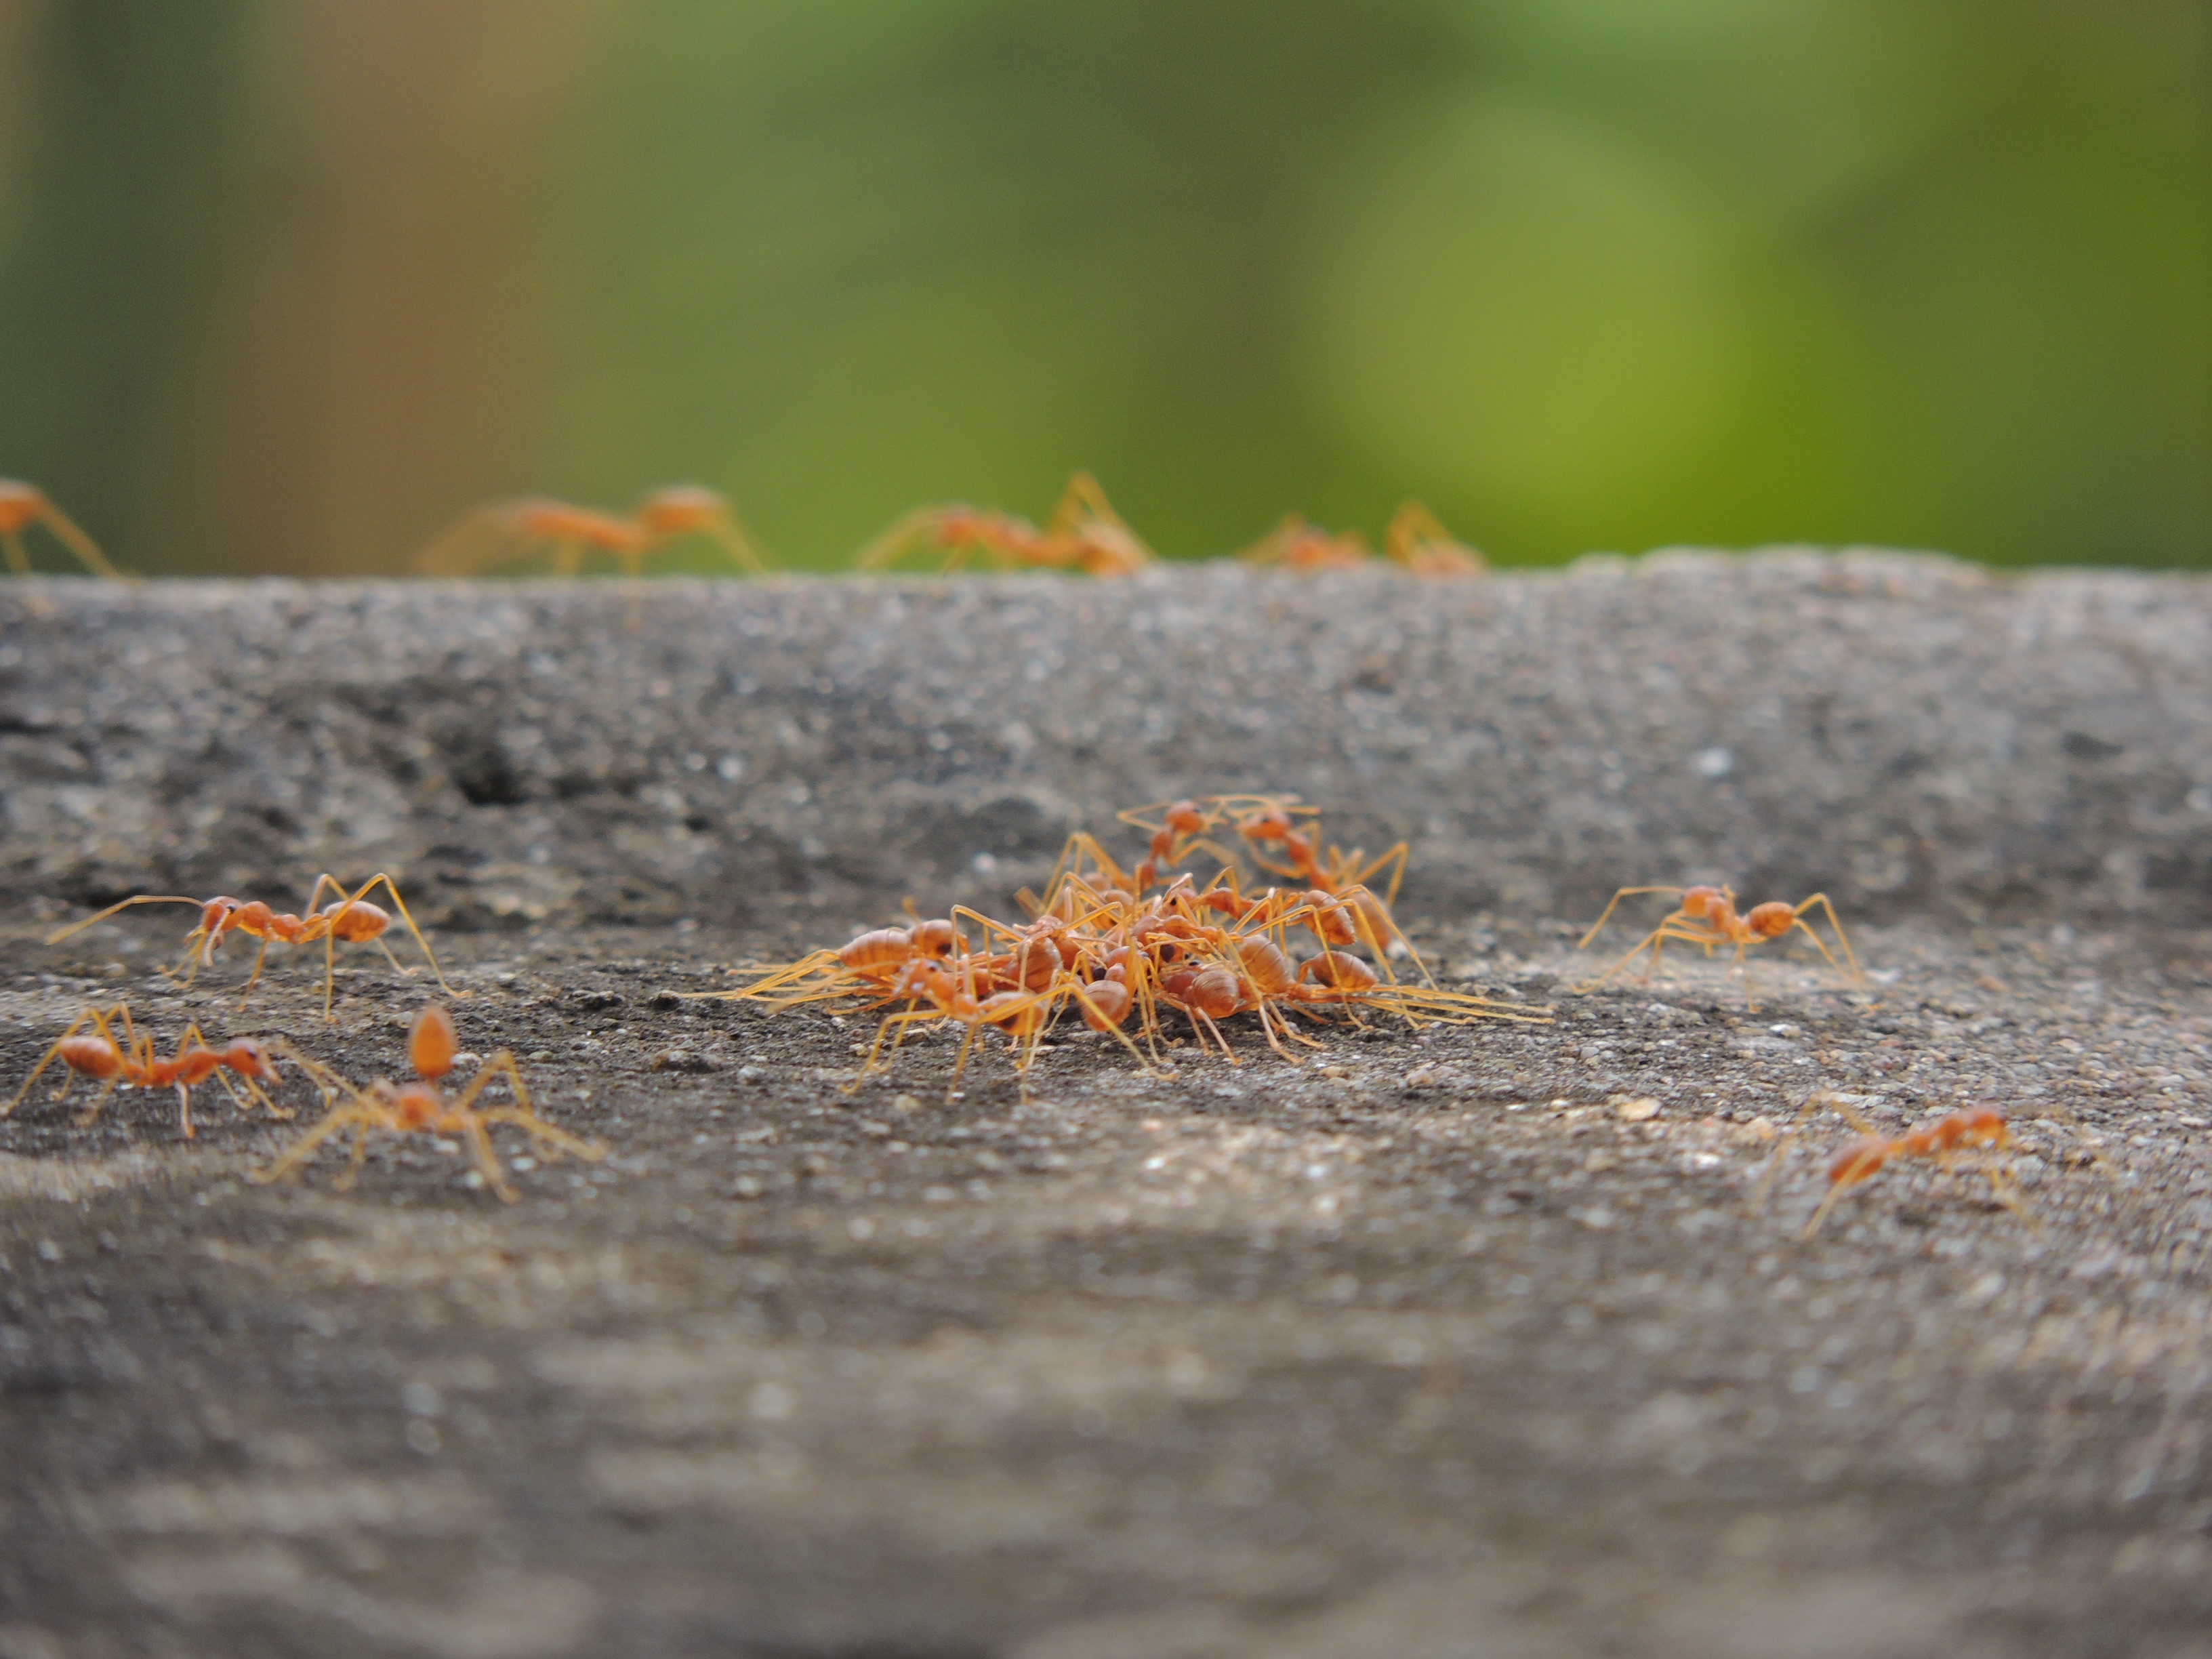
nature, leaf, flower, wildlife, insect, autumn, soil, fauna, close up, newt, macro photography, old world flycatcher, salamandridae